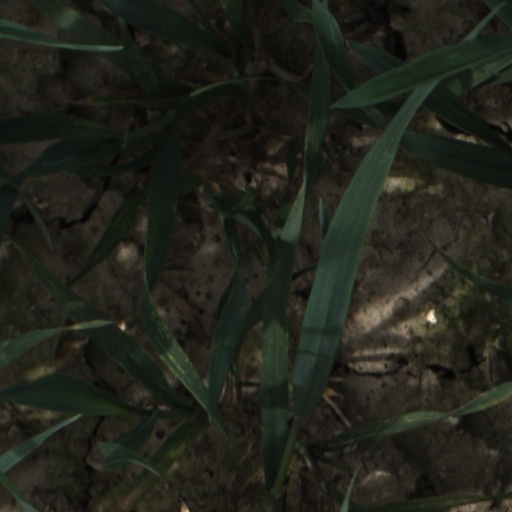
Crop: wheat